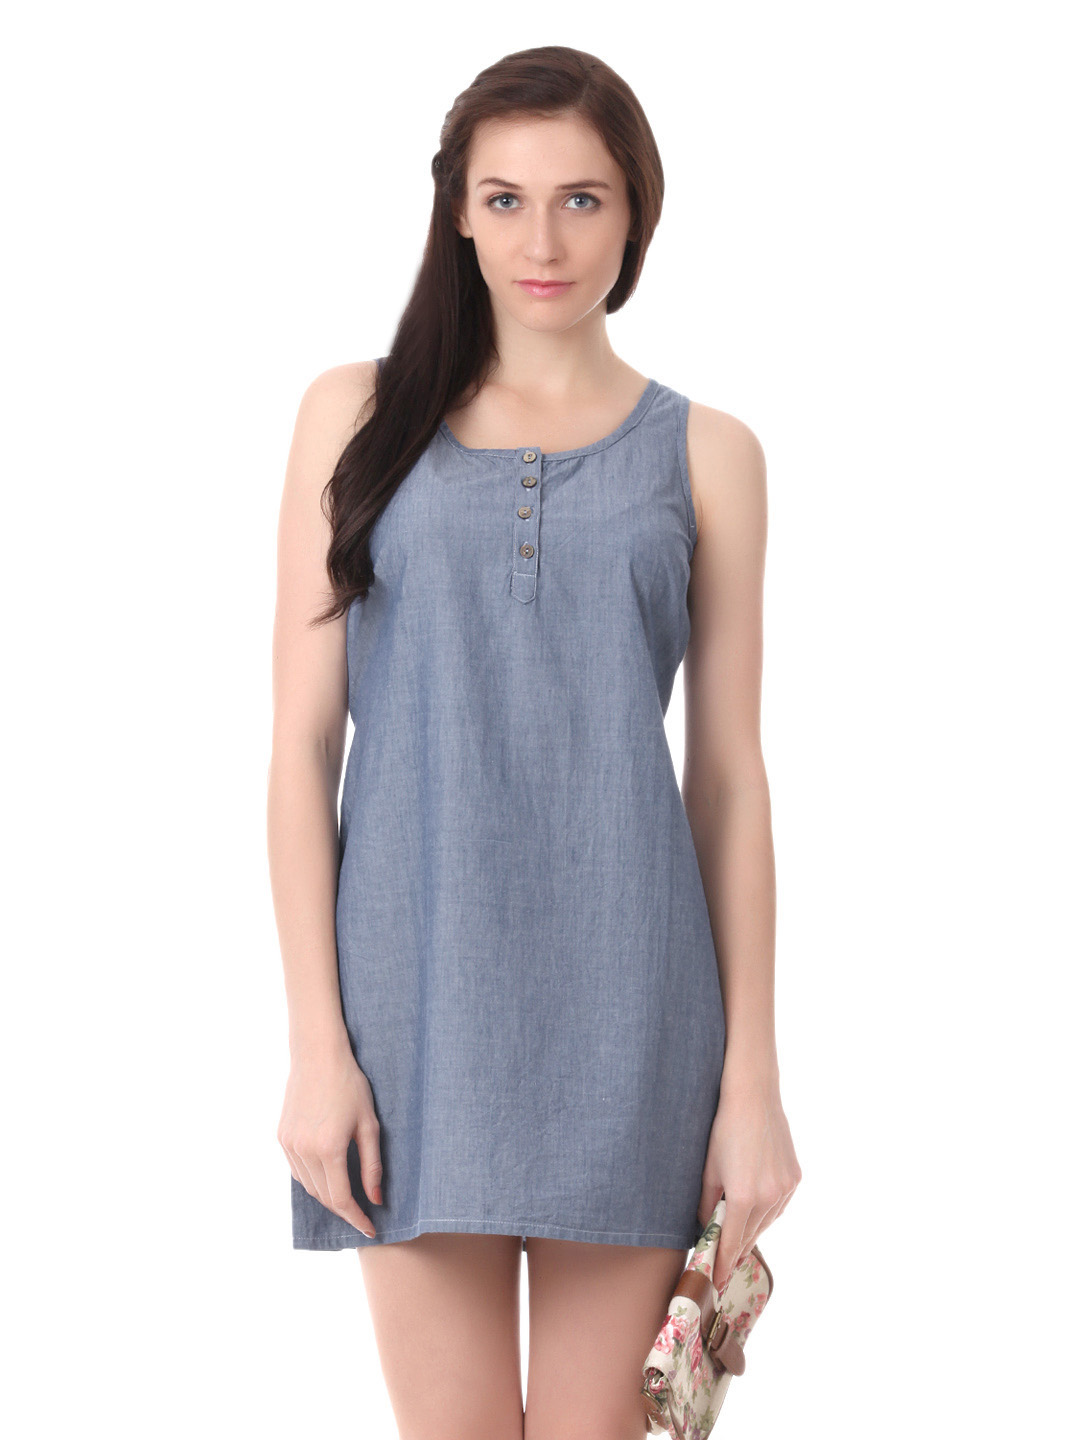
ONLY Women Blue Dress
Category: Apparel / Dress / Dresses
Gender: Women
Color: Blue
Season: Summer 2012
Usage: Casual